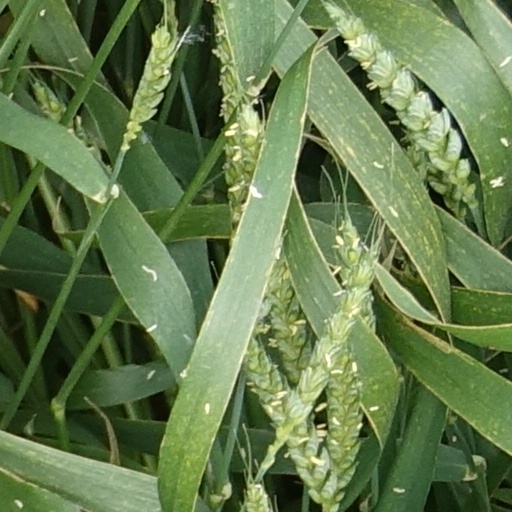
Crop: wheat